Yagi–Uda antenna

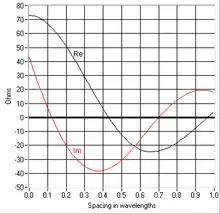
Mutual impedance between parallel formula_1 dipoles not staggered as a function of spacing. Curves Re and Im are the resistive and reactive parts of the mutual impedance. Note that at zero spacing we obtain the self-impedance of a half-wave dipole, 73 + j43 Ω.

When a passive radiator is placed close (less than a quarter wavelength distance) to the driven dipole, it interacts with the near field, in which the phase-to-distance relation is not governed by propagation delay, as would be the case in the far field. Thus, the amplitude and phase relation between the driven and the passive element cannot be understood with a model of successive collection and reemission of a wave that has become completely disconnected from the primary radiating element. Instead, the two antenna elements form a coupled system, in which, for example, the self-impedance (or radiation resistance) of the driven element is strongly influenced by the passive element. A full analysis of such a system requires computing the "mutual impedances" between the dipole elements which implicitly takes into account the propagation delay due to the finite spacing between elements and near-field coupling effects. We model element number "j" as having a feedpoint at the centre with a voltage "V" and a current "I" flowing into it. Just considering two such elements we can write the voltage at each feedpoint in terms of the currents using the mutual impedances "Z":